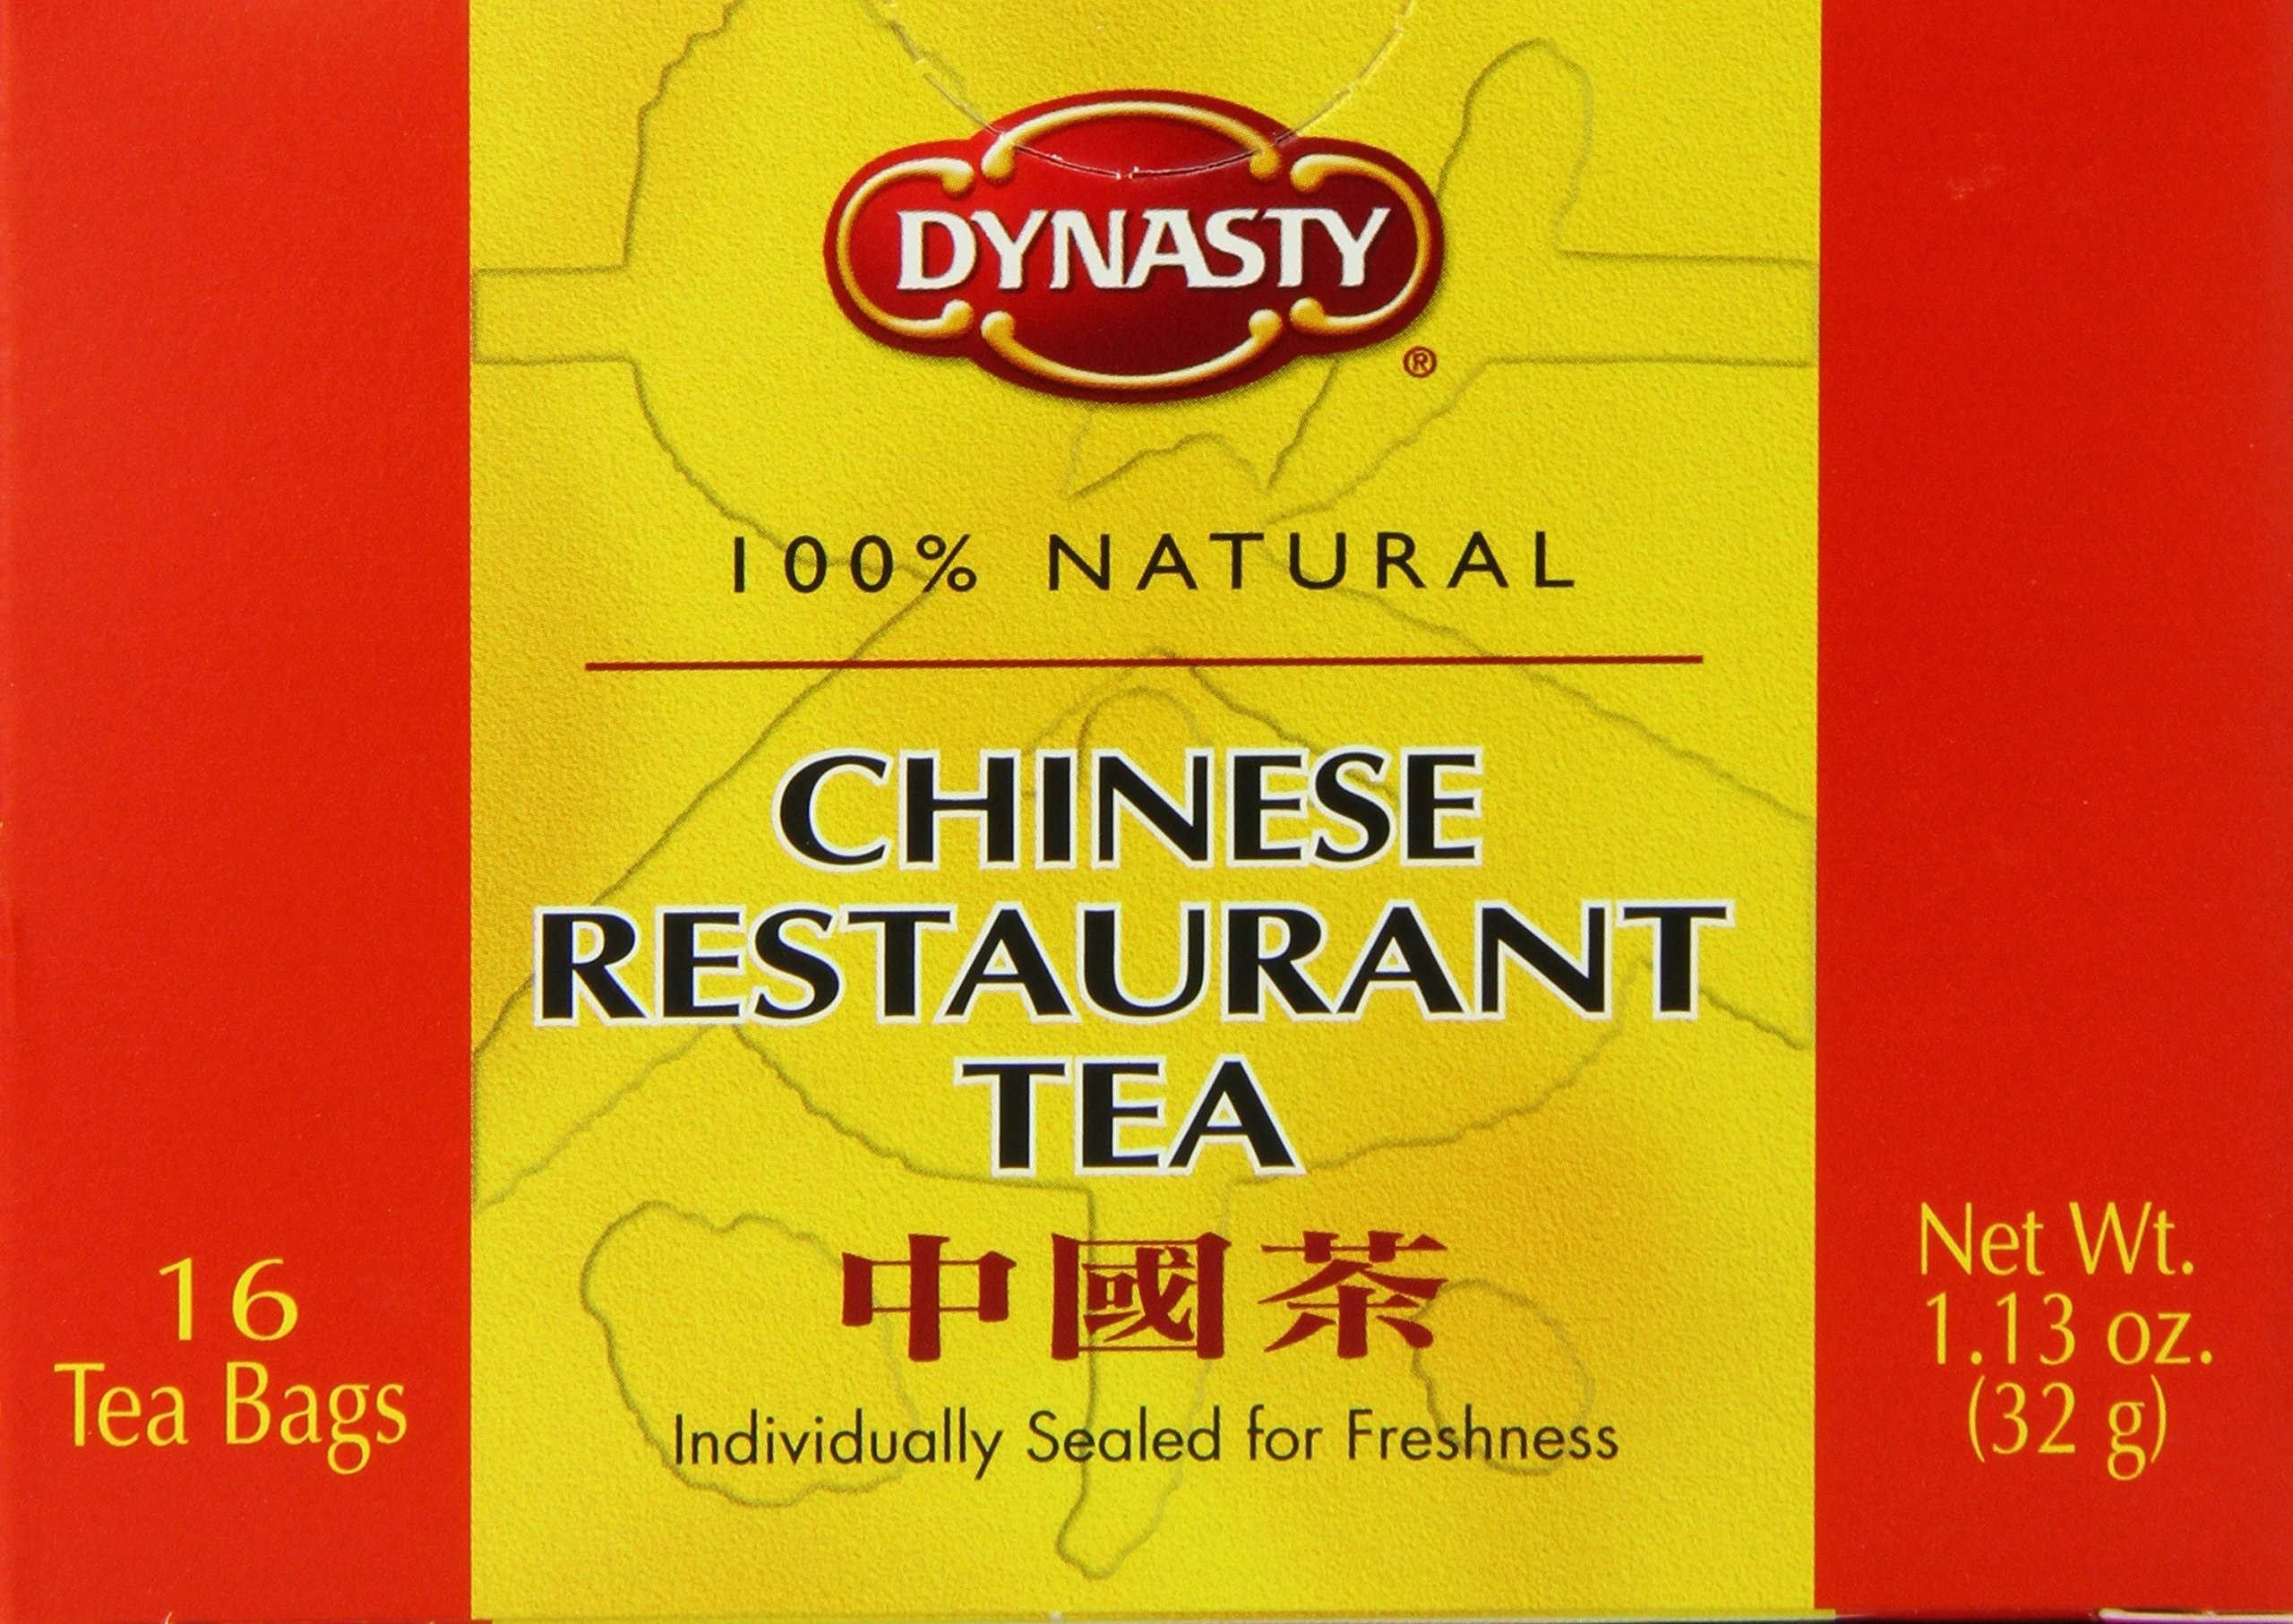
Item Name: Dynasty Tea, Chinese Rest Style, 16-Count Packages (Pack of 12)
Bullet Point 1: Pack of twelve, 16-Count Package (Total of 192-Counts)
Bullet Point 2: Steep in hot water
Bullet Point 3: All natural ingredients
Bullet Point 4: Individually sealed for freshness
Value: 13.56
Unit: Ounce

Price: 8.88